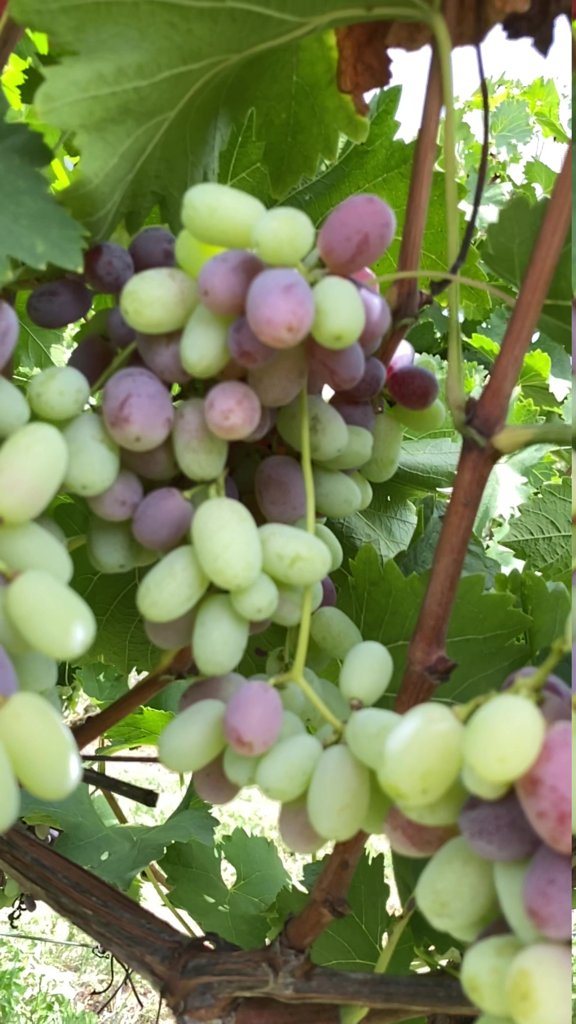
Berries visible: 96
Grape clusters: 3